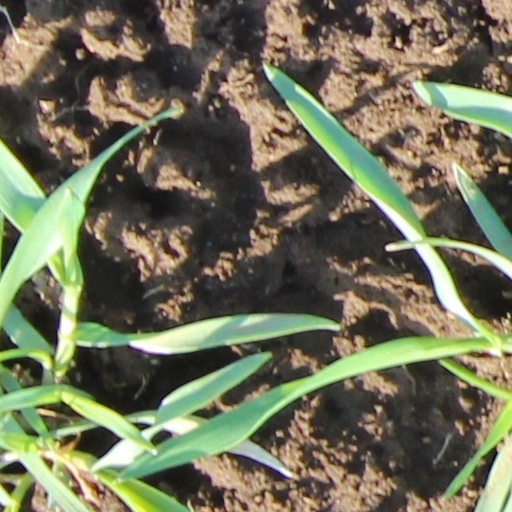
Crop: wheat